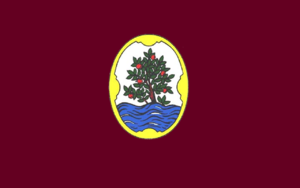
Arenys de Mar
Arenys de Mar er en catalansk by i comarcaet Maresme i provinsen Barcelona i det nordøstlige Spanien. Byen dækker et areal på 6,87 km² og har 15.533 indbyggere. Den er beliggende mellem byerne Caldes d'Estrac og Canet de Mar, og ligger omkring ti kilometer fra Mataró, hovedstaden i comarcaet. Arenys de Mar betjenes af Rodalies de Catalunya, der bl.a. opererer mellem Barcelona og Maçanet-Massanes.